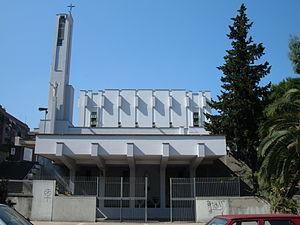
Le titre cardinalice de San Gregorio Magno alla Magliana Nuova est institué à l'occasion du consistoire du 21 février 2001 par le pape Jean-Paul II. Le titre est rattaché à l'église romaine homonyme situé dans le quartier Portuense au Sud de Rome.